Nick Rizzo

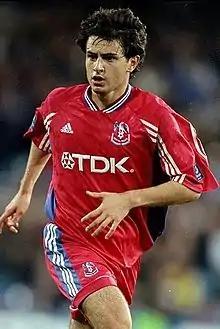
Rizzo playing for Crystal Palace

Nicholas Anthony Rizzo (born 9 June 1979) is an Australian former footballer. Rizzo began his career in England with Liverpool, however, he made his professional debut for Crystal Palace where he featured in the Division 1. He then moved to Italy and played with Ternana, AC Ancona and AC Prato before returning to England with Milton Keynes Dons, Grimsby Town and Chesterfield. He has since played in his native land for Perth Glory, Central Coast Mariners and APIA Leichhardt Tigers. He has been capped once for Australia.